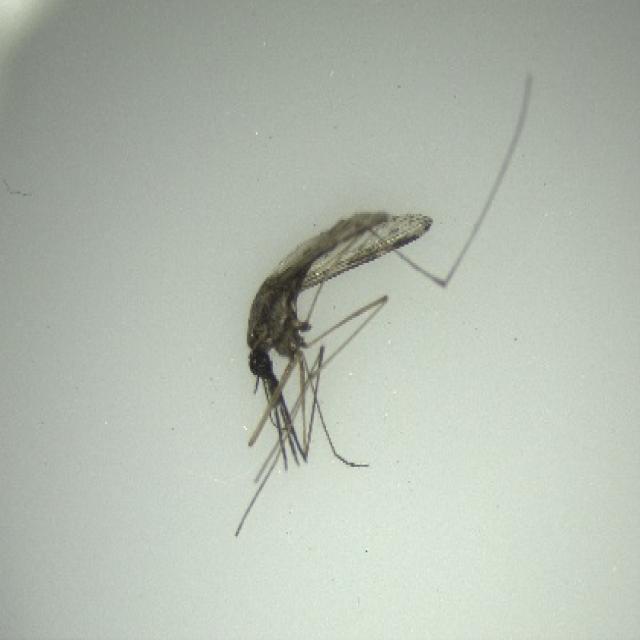
Species: anopheles_sinensis